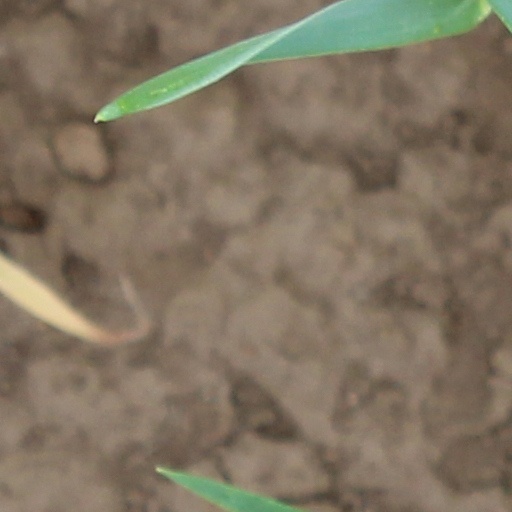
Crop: wheat